Ministry of Culture and Equality

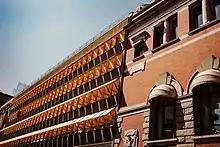
The facade of the Ministry of Culture and parts of the Supreme Court in Oslo

The Royal Norwegian Ministry of Culture and Equality (short name "Kultur- og likestillingsdepartementet") is responsible for cultural policy, regulations and other matters related to the media and sports, and equality and non-discrimination. The ministry was established in 1982, as the Ministry of Cultural and Science. Until then, the Ministry of Church and Education Affairs had had the overriding responsibility for cultural affairs in Norway. It is led by the Minister of Culture and Equality Lubna Jaffery (Labour) since June 2023. The Secretary-General of the ministry is Kristin Berge. The ministry reports to the Storting.